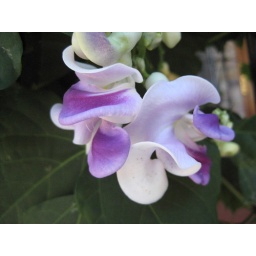
found it blooming on the street from the train station on the way to Claire's house in Adrogue.